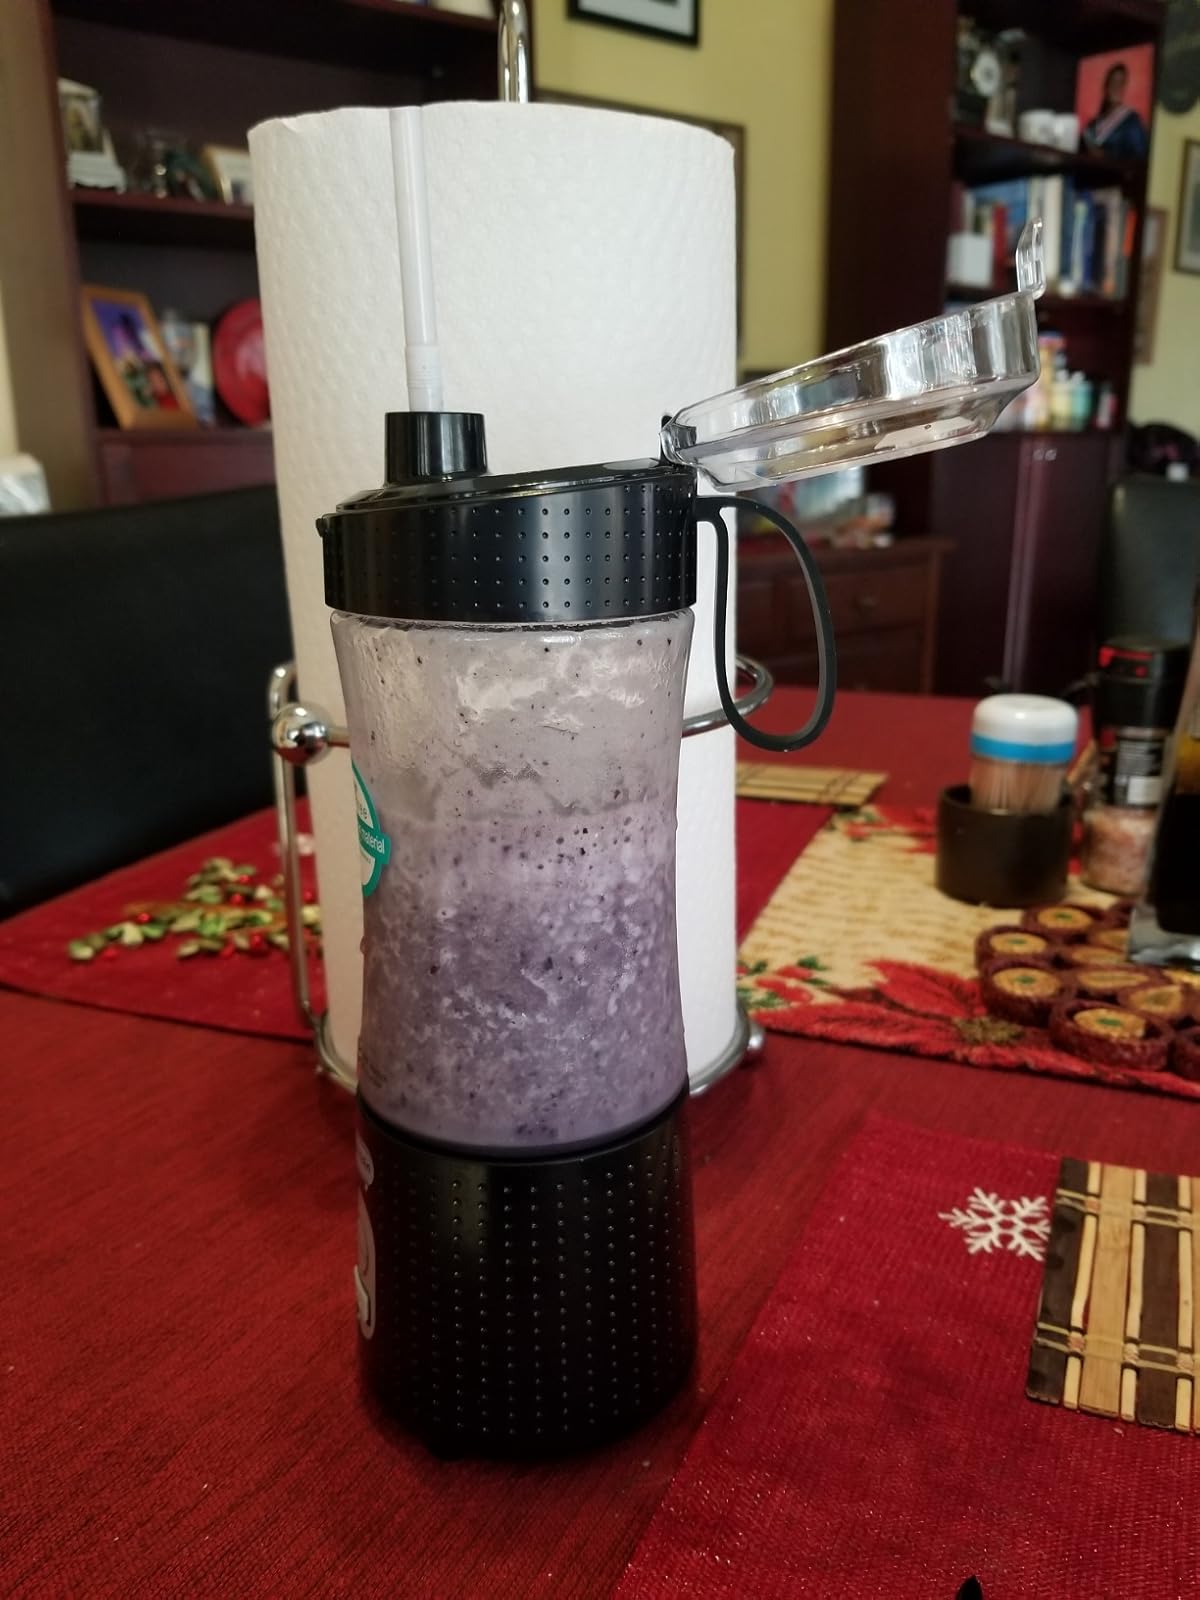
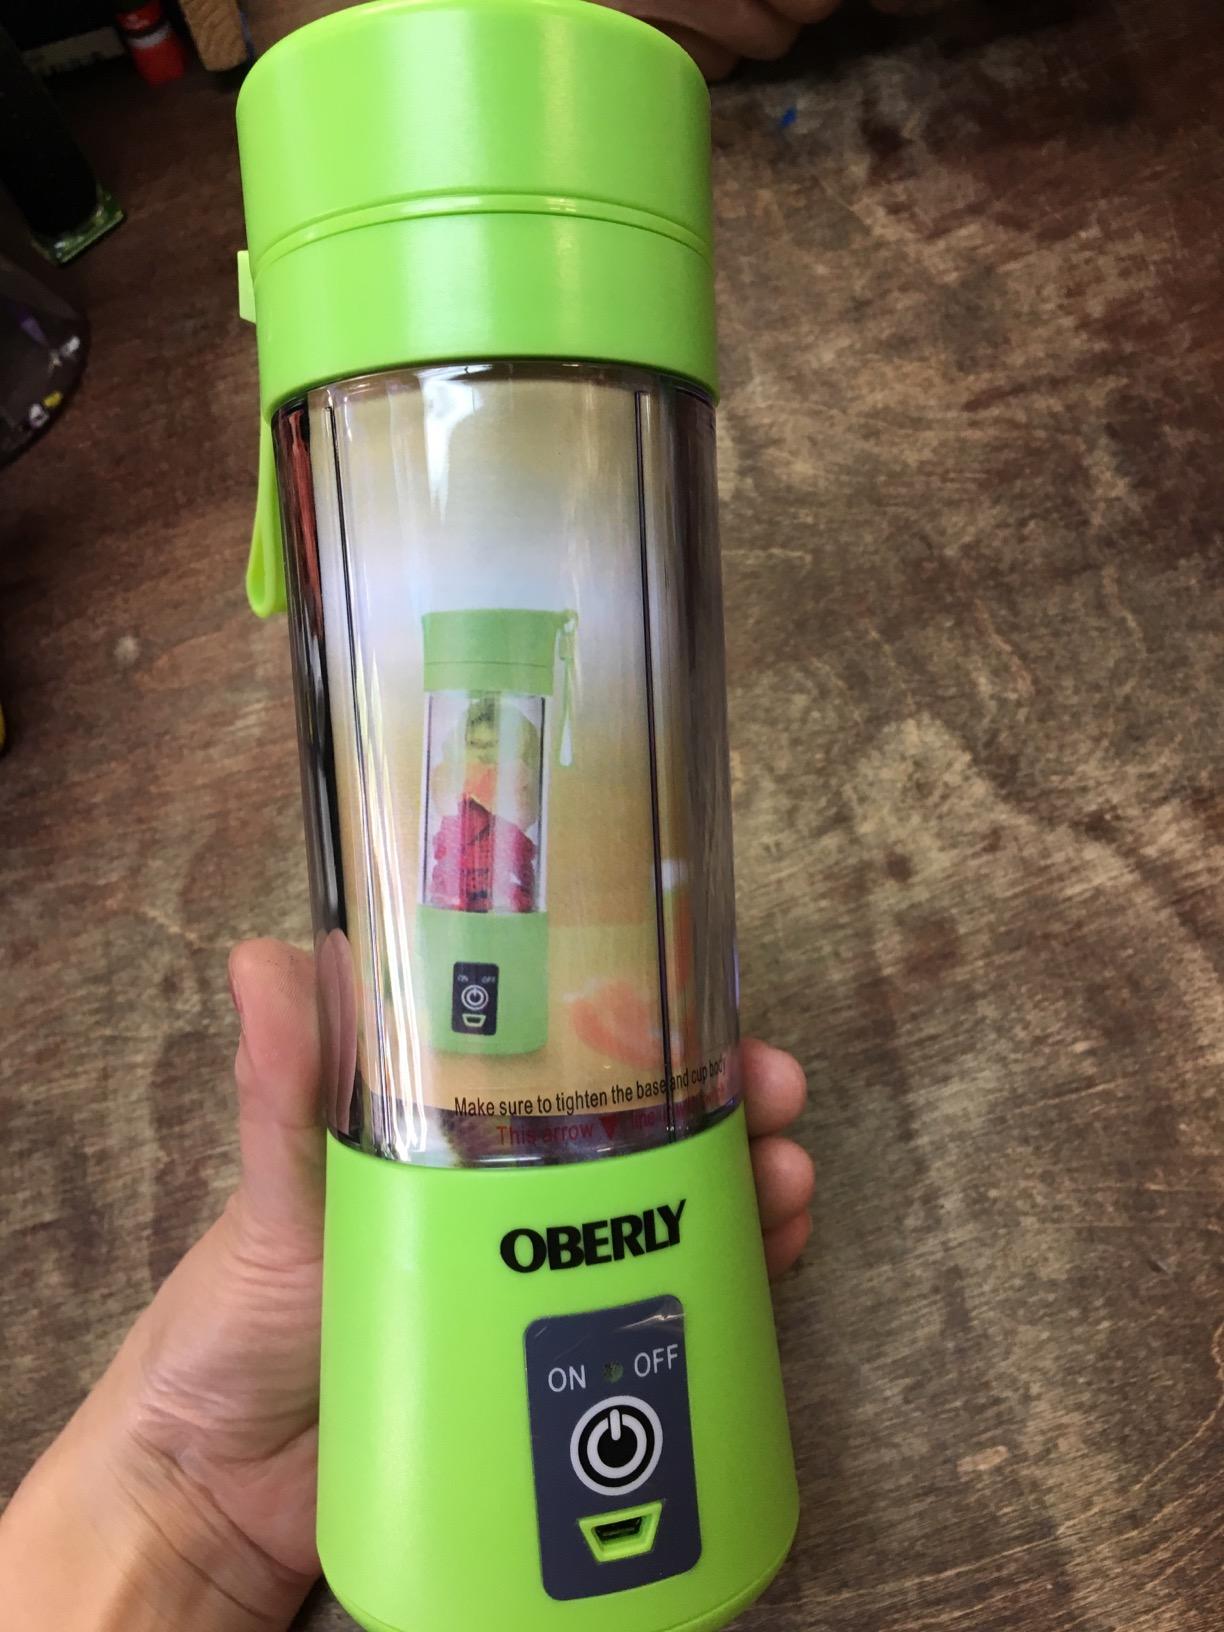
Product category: items_blender
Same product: no